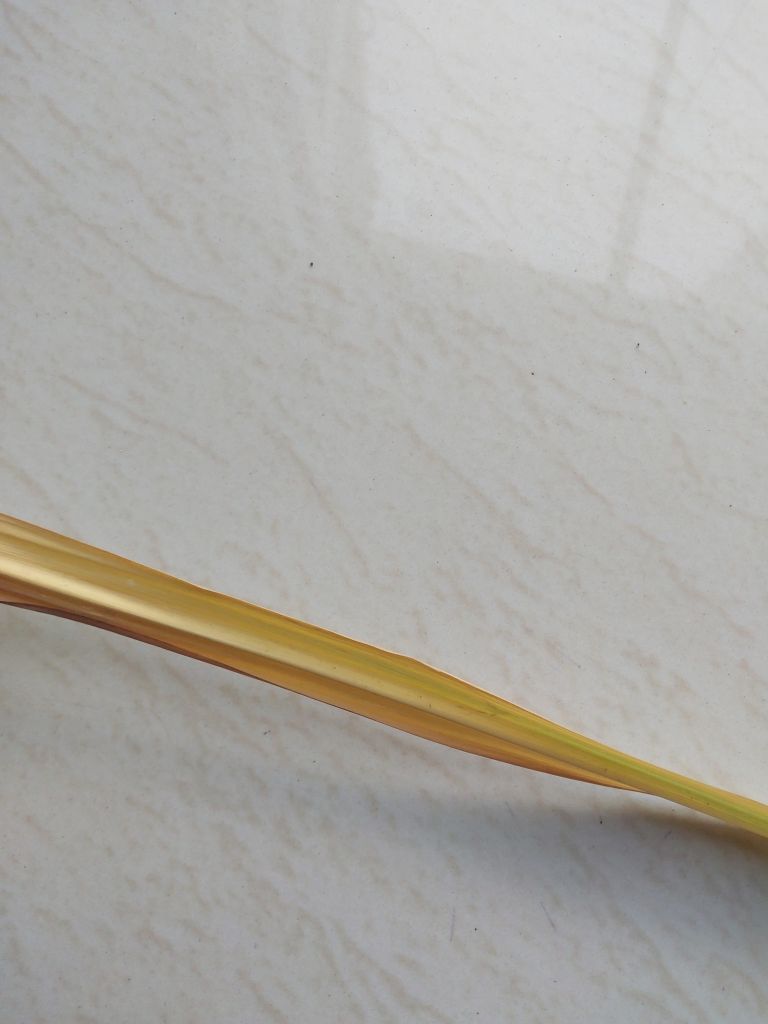
Label: Dried